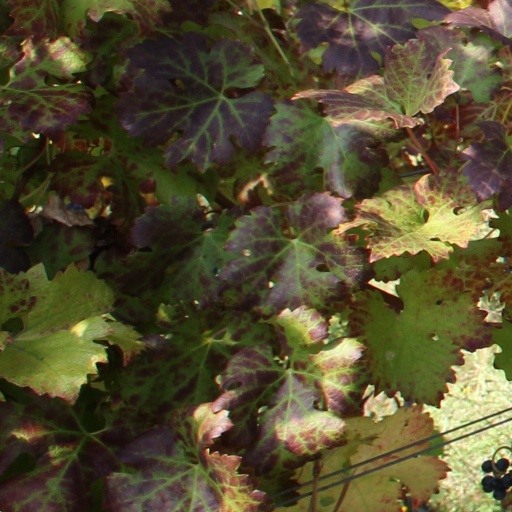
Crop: grape